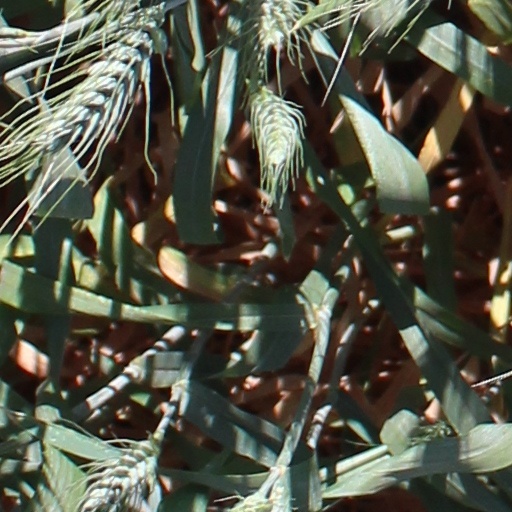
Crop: wheat